Kit Lambert

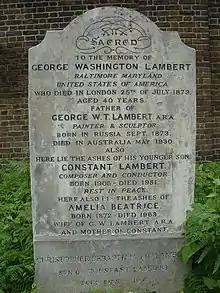
Family monument, Brompton Cemetery, with Lambert’s name added

In 1980, Lambert began writing an autobiography, detailing how he discovered the Who. It included many never-before-told stories about his contemporaries the Beatles, the Rolling Stones, Brian Epstein, and Jimi Hendrix, and friends like Princess Margaret and Liberace. However, days before Lambert was to sign a publishing deal, the publisher was contacted by the Official Solicitor in charge of Lambert's life, who stated that all revenues from the sale of the book had to be paid to the court, which would then dole them out to Lambert. That was the beginning of Lambert's downward spiral, increasing his dependence on drugs and alcohol.